Delors building

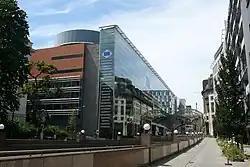
The Jacques Delors building in Brussels

The Jacques Delors building is an office building in the European Quarter of Brussels, Belgium, which houses the European Economic and Social Committee and the Committee of the Regions. It is located at 99–101, rue Belliard/Belliardstraat, next to Leopold Park, and was formerly called the Belliard building.